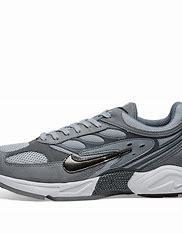
Brand: Nike
Model: Air Ghost Racer